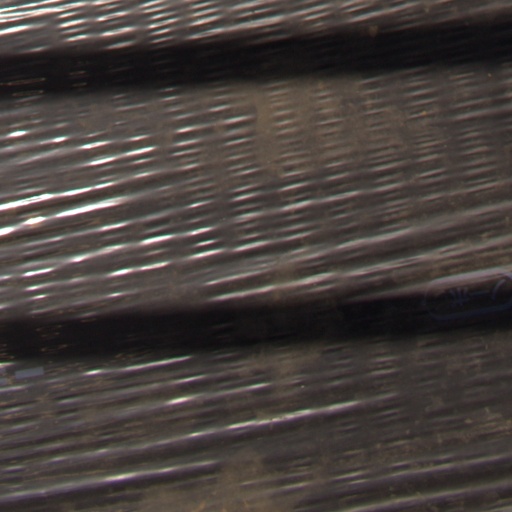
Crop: Jerusalem artichoke